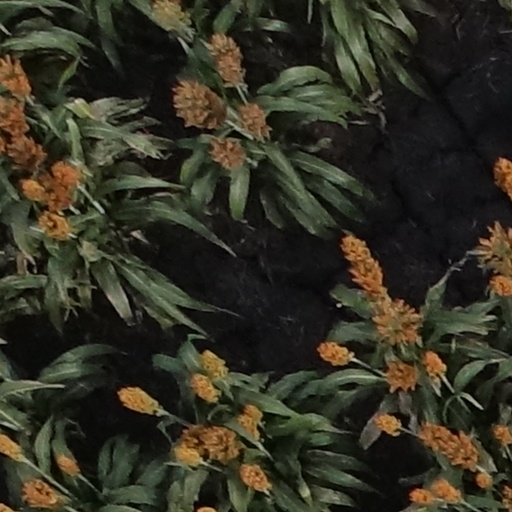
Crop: sorghum